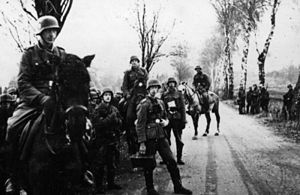
Frontkjemper
Norske frontkjempere i Waffen-SS-enheden Den norske legion (SS-Freiwilligen-Legion Norwegen) i Rusland, sommeren 1942
Frontkjemper er en norsk betegnelse for en soldat, som kæmpede på tysk side under anden verdenskrig. Udtrykket blev brugt i Tyskland om tyske soldater som kæmpede ved fronten i første verdenskrig. Fra 1934 blev der lavet egne medaljer til disse – "Æreskorset".